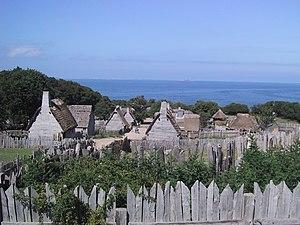
Le Mayflower [meɪˈflaʊɚ] est un vaisseau marchand de 90 pieds et 180 tonneaux du XVIIᵉ siècle qui partit de Plymouth, en Angleterre. Ses passagers furent à l'origine de la fondation de la colonie de Plymouth, dans le Massachusetts.
La Plimoth Plantation est un musée fondé en 1947, consacré à la colonie de Plymouth, venue s'installer au Massachusetts au xviie siècle.
Plymouth /ˈplɪm.əθ/ est une ville de l'État du Massachusetts située au nord-est des États-Unis. C'est la deuxième plus ancienne ville des États-Unis encore existante, après Saint Augustine. Elle fut fondée par des colons anglais du Mayflower en 1620.